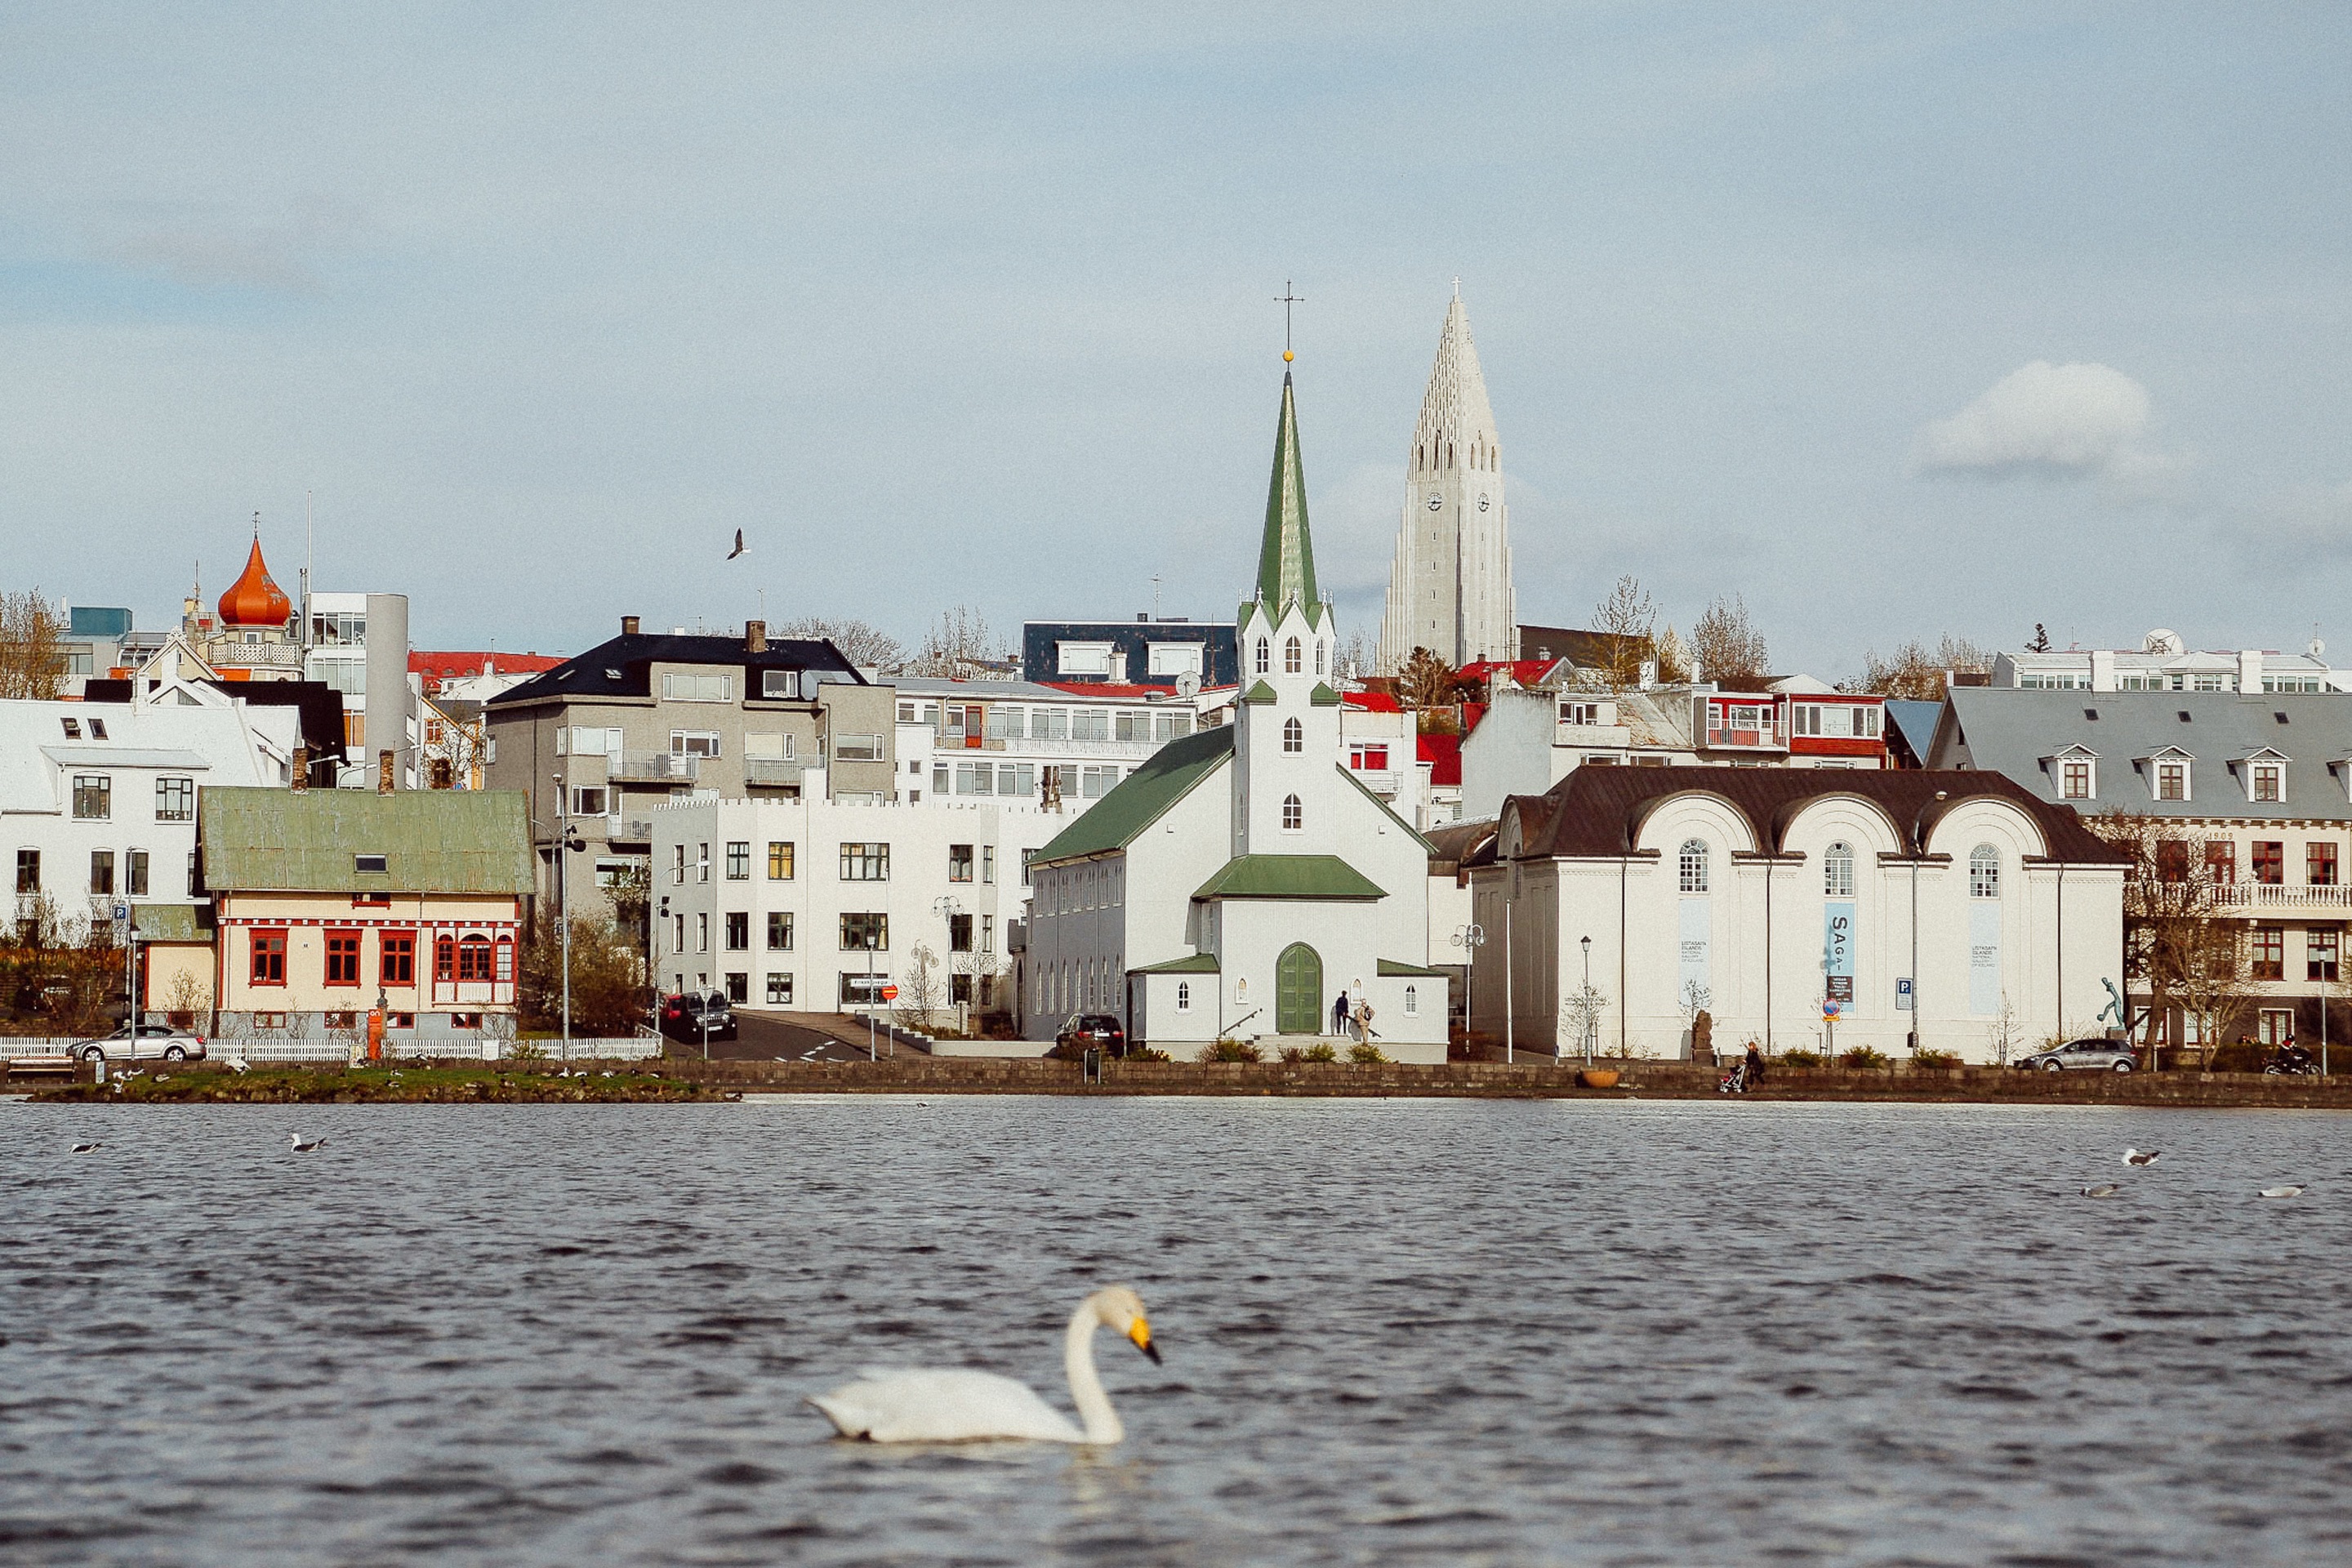
sea, coast, boat, lake, town, city, river, vacation, vehicle, tower, bay, harbor, church, port, tourism, waterway, ferry, swan, boating, watercraft, reykjavik